Round Rock Commercial Historic District

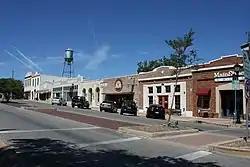
Some of the district's structures in 2012

The Round Rock Commercial Historic District is an historic district in Round Rock, Texas, listed on the National Register of Historic Places.